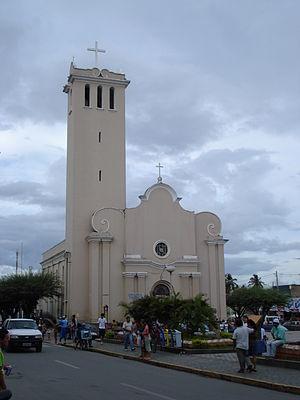
Gravatá est une ville de l'est de l'État brésilien du Pernambouc.